Edward Gorey

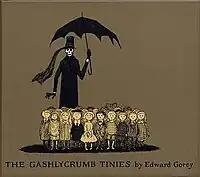
"The Gashlycrumb Tinies" (1963)

Many of Gorey's early works were published obscurely, making them rare and expensive. He published four omnibus editions that collect as many as 15 of his books into one volume: